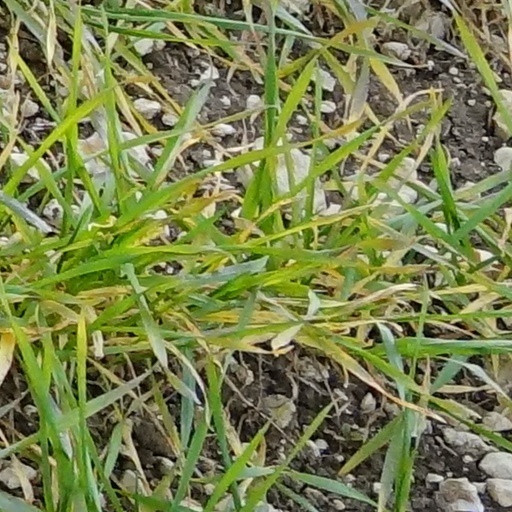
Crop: wheat